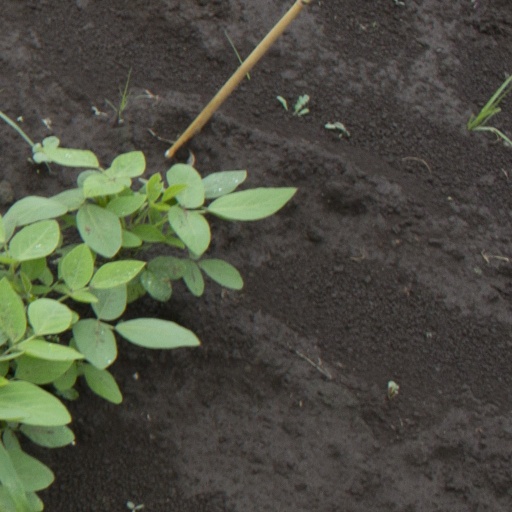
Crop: soybean